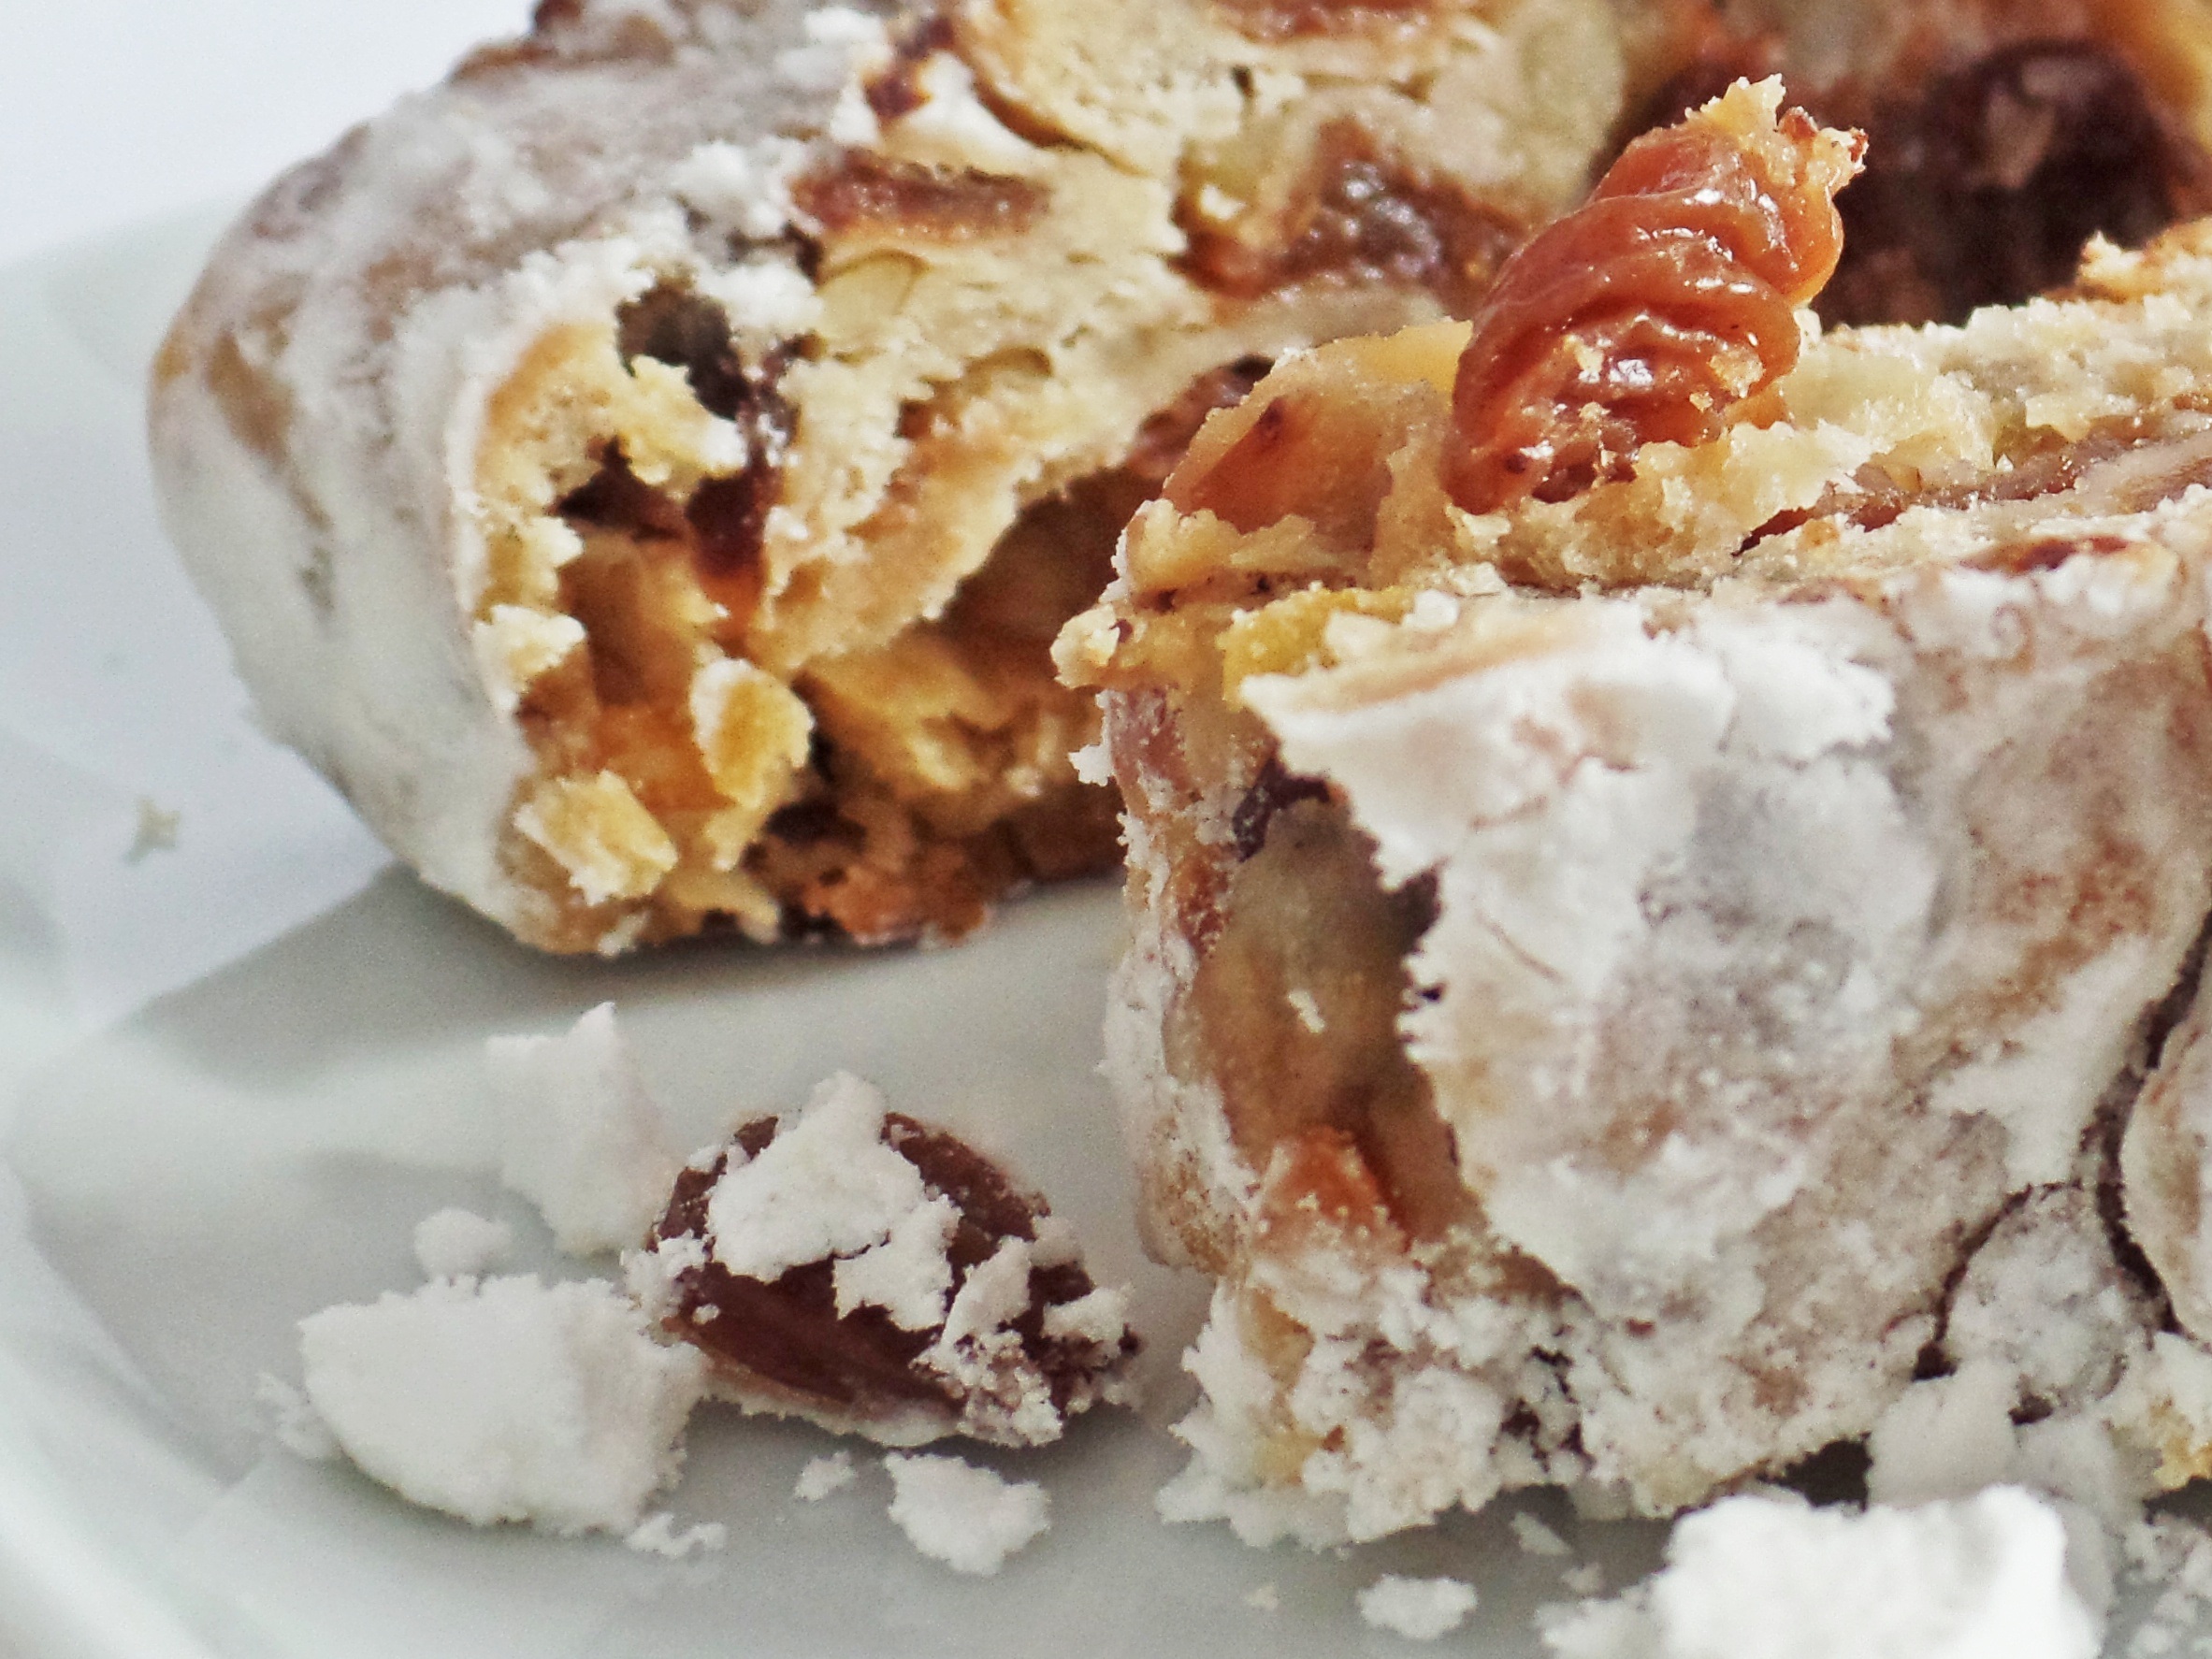
sweet, tunnel, dish, food, produce, breakfast, baking, christmas, dessert, eat, cuisine, cake, bake, pastries, coconut, baked goods, flavor, marzipan, fruit cake